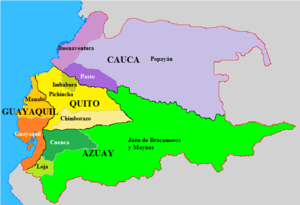
La Guerre colombo-équatorienne, ou Guerre du Cauca, est un conflit armé entre la République de Nouvelle-Grenade et l'Équateur déclenchée par un différend frontalier portant sur la souveraineté des provinces de Pasto, Popayán et Buenaventura réclamée par les deux nations en vertu de la Ley de División Territorial de la República de Colombia et du droit international de l'Uti possidetis juris adopté par les nations latinoaméricaines. Il se termine par une issue favorable à la Nouvelle-Grenade qui conserve la totalité des territoires disputés.